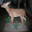
Label: deer